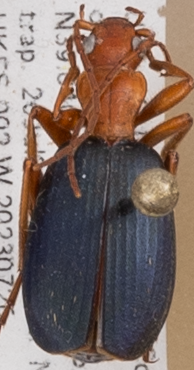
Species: Brachinus alternans
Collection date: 2023-07-26
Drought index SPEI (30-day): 0.32
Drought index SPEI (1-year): -1.058
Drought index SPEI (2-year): -0.9